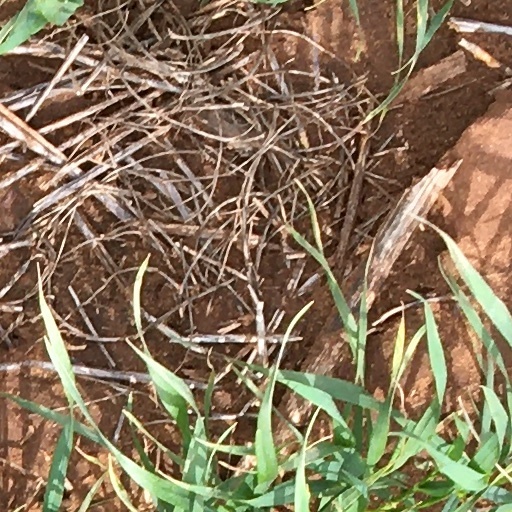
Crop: wheat